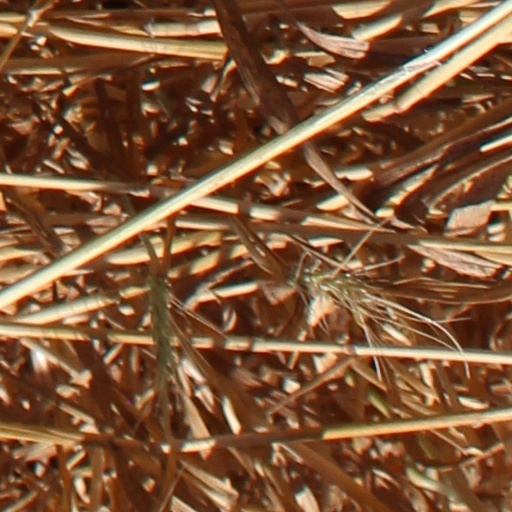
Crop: wheat